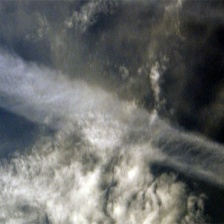
Cloud type: Cirroculumulus